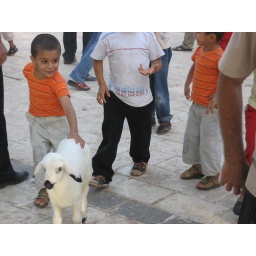
little boy chases a baby goat in sanliurfa